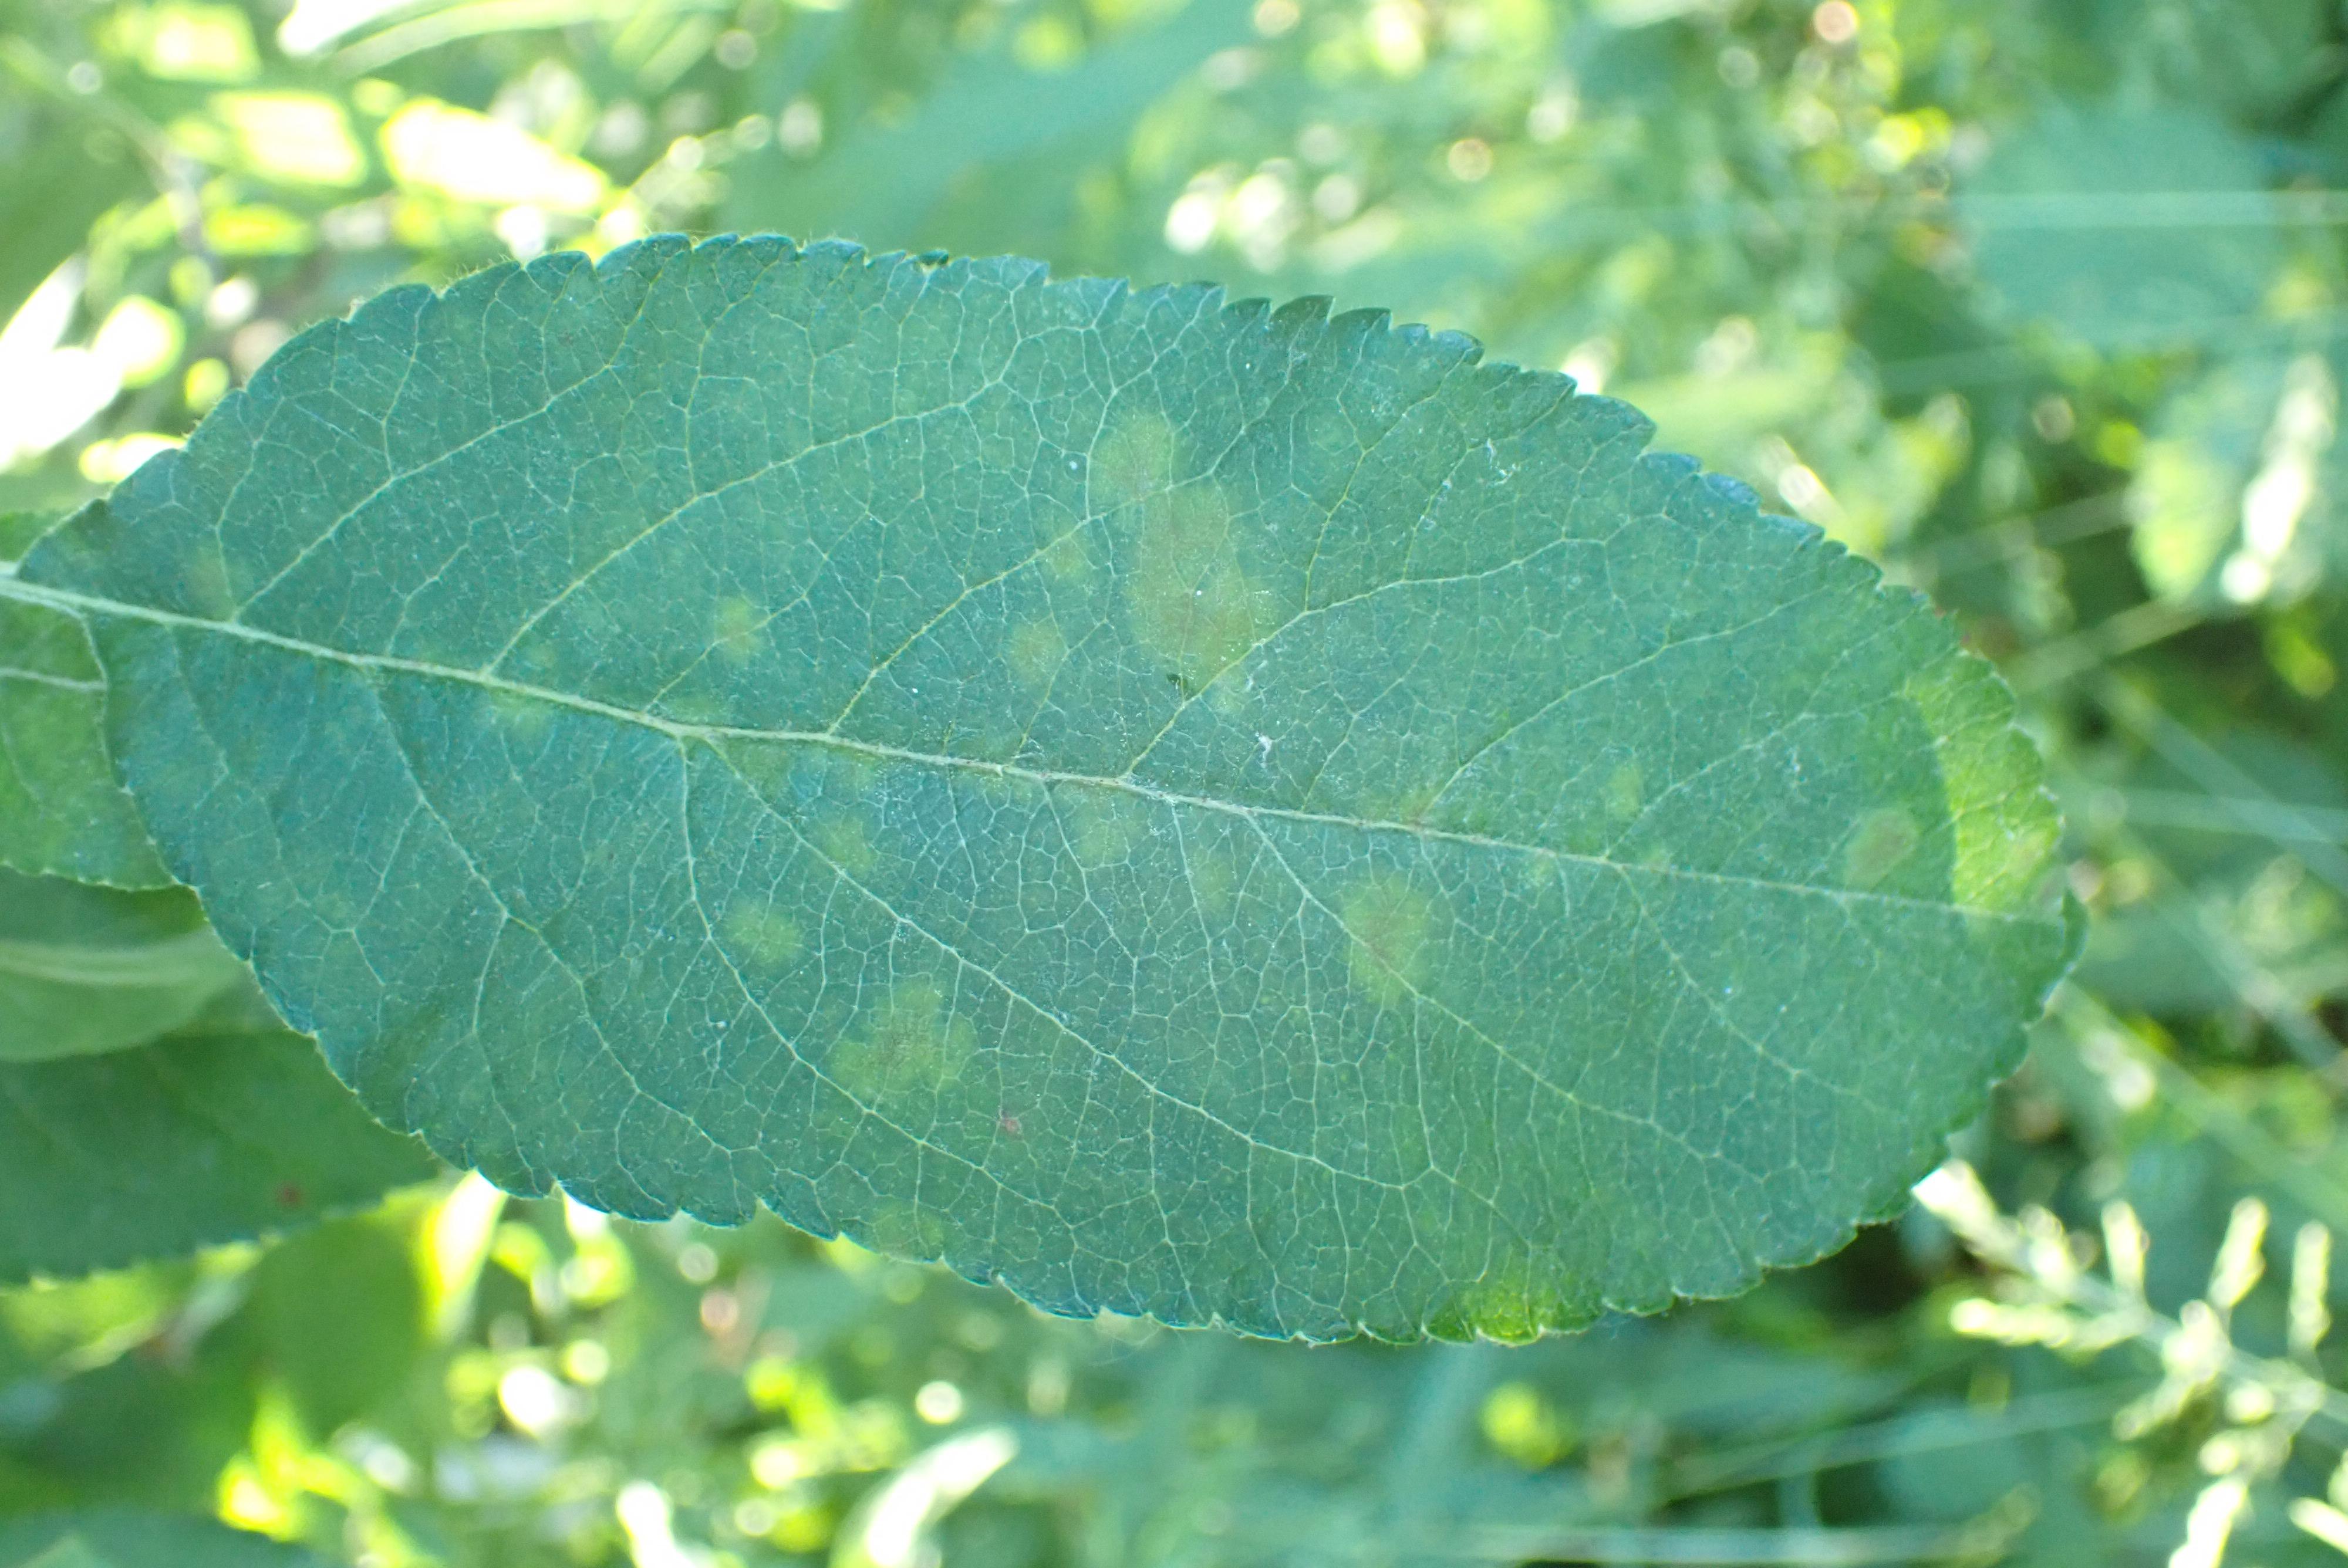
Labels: scab